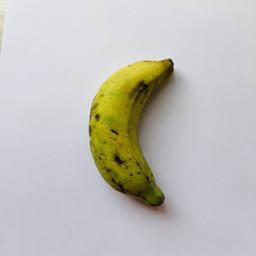
Banana variety: Bangla Kola